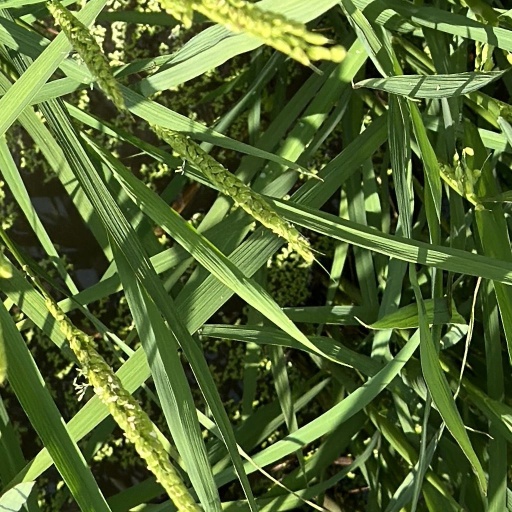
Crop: rice